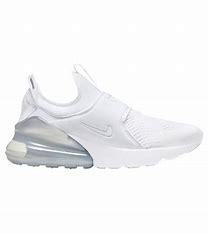
Brand: Nike
Model: Air Max 270 Extreme